On Trial (1928 film)

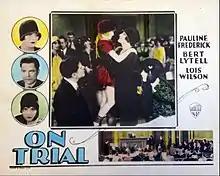
Lobby card.

On Trial is a 1928 American talking drama film produced and distributed by Warner Bros., and directed by Archie Mayo. The film starred Pauline Frederick, Lois Wilson, Bert Lytell, Holmes Herbert, and Jason Robards. The film is based on the 1914 Broadway play of the same name by Elmer Rice. A silent version of the film was also released on December 29, 1928.